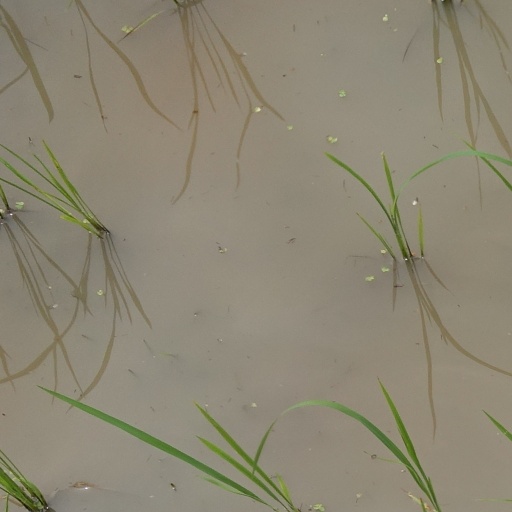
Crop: rice